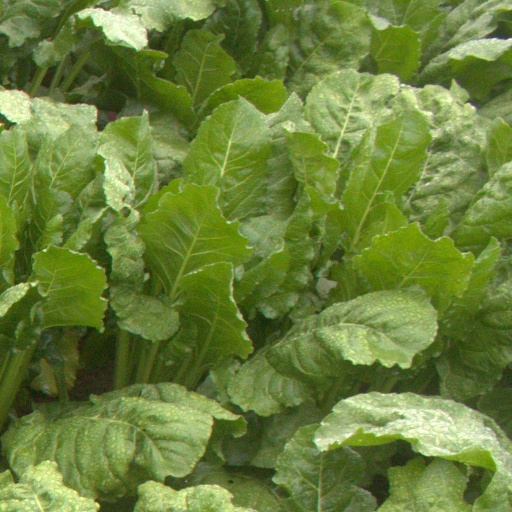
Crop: sugar beet